Jukun people (West Africa)

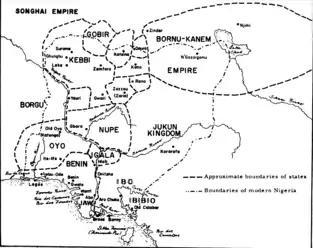
Kwararafa c. 16th century

The Jukun established a state that later developed into an empire centered around the Benue River, with its capital named Kororofa. The state was governed by a "Divine King" known as the Aku.